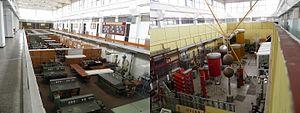
L'université technique de Varna, est une université bulgare située à Varna.